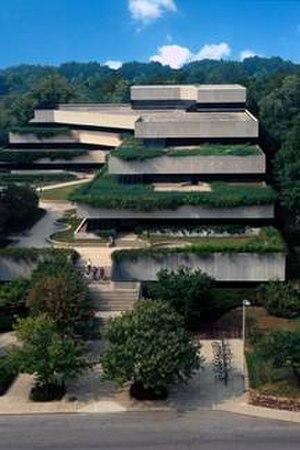
École des affaires publiques et environnementales de l'université de l'Indiana à Bloomington.
Elinor Ostrom, née le 7 août 1933 à Los Angeles et morte le 12 juin 2012 à Bloomington, est une politologue et économiste américaine. En octobre 2009, elle est la première femme à recevoir le prix dit Nobel d'économie, avec Oliver Williamson, « pour son analyse de la gouvernance économique, et en particulier, des biens communs ».